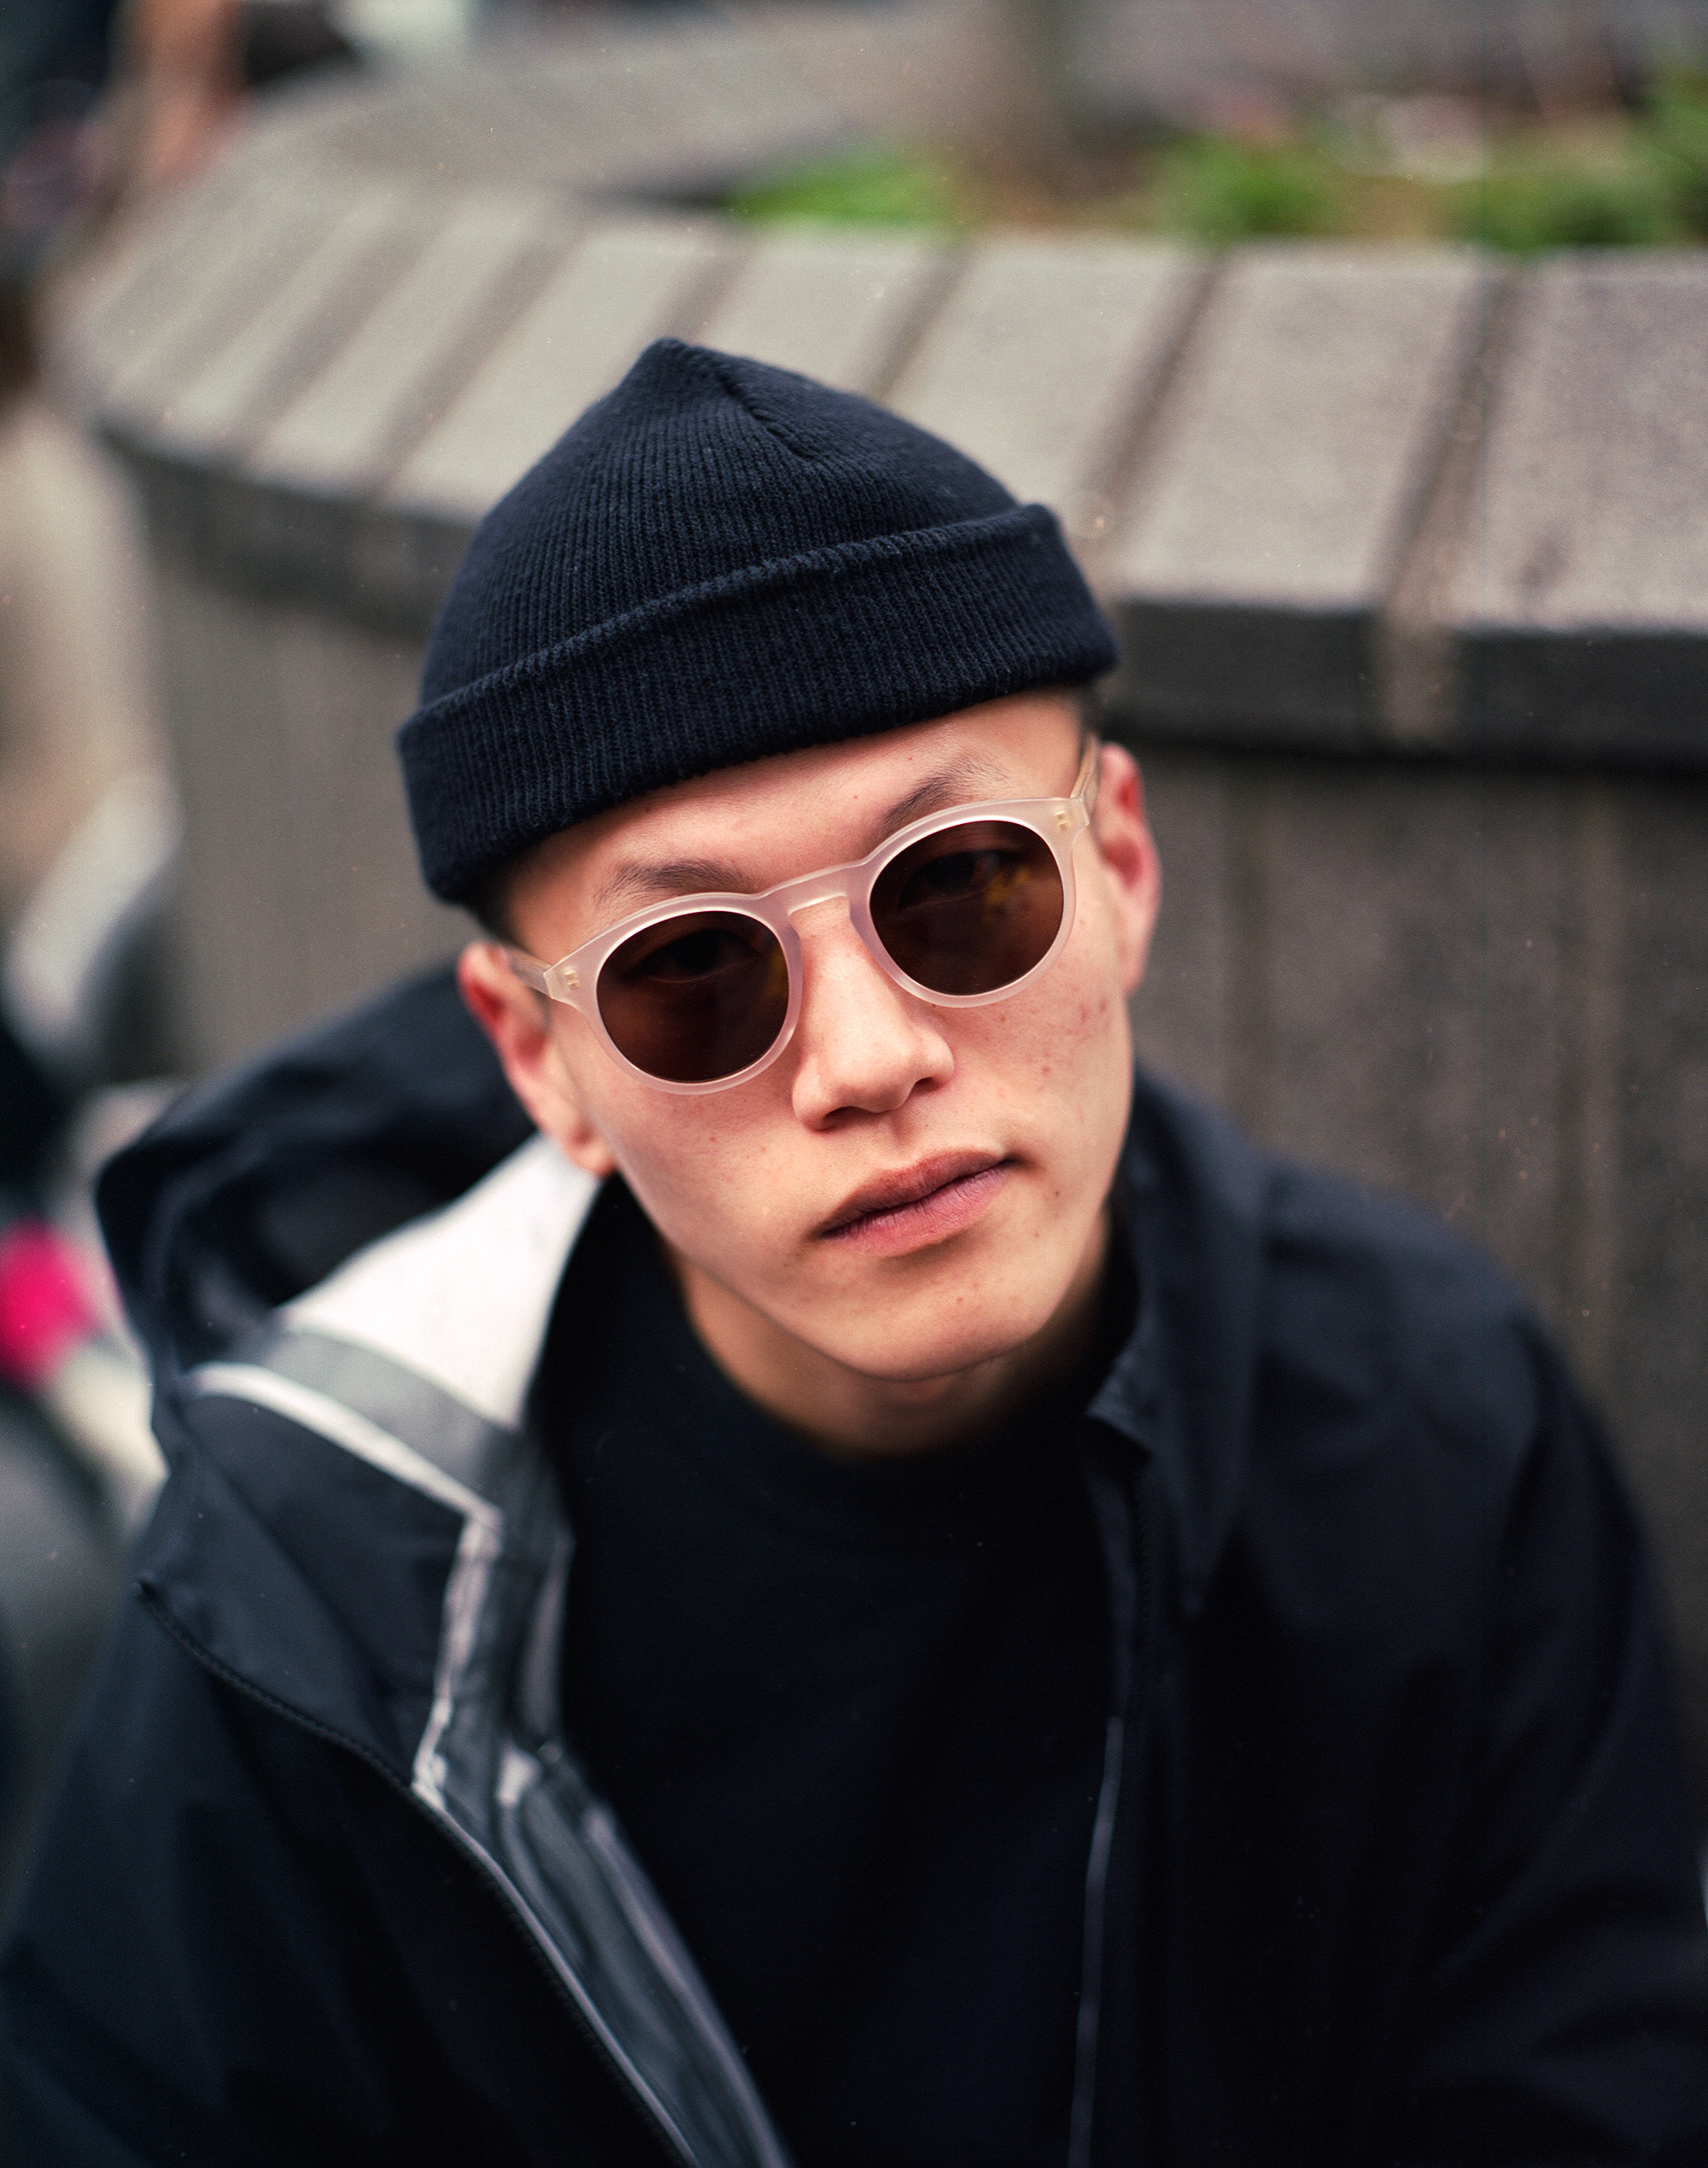
eyewear, sunglasses, cool, street fashion, glasses, fashion, headgear, vision care, beanie, cap, hat, photography, jacket, fashion accessory, knit cap, black hair